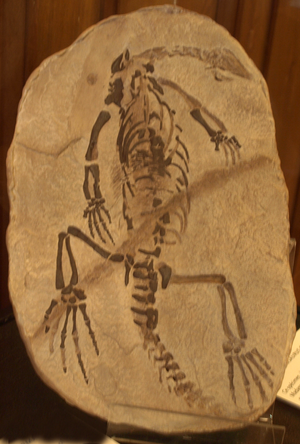
Claudiosaurus est un genre éteint de diapsides de la période du Permien supérieur vivant principalement à Madagascar.